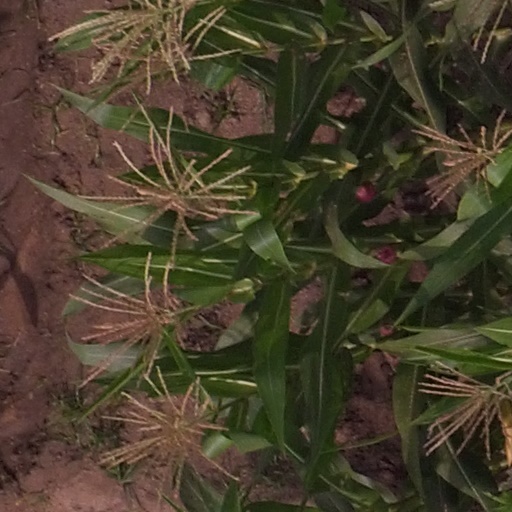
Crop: maize; corn